Human sacrifice

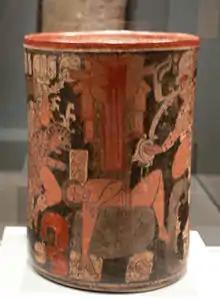
Human sacrificial victim on a Maya vessel, 600–850 CE "(Dallas Museum of Art)"

Open human sacrifices were carried out in connection with the worship of Shakti until approximately the early modern period, and in Bengal perhaps as late as the early 19th century. Although not accepted by larger section of Hindu culture certain Tantric cults performed human sacrifice until around the same time, both actual and symbolic; it was a highly ritualised act, and on occasion took many months to complete. An occasional ritual murder, to Kali, periodically appears in the contemporary press.